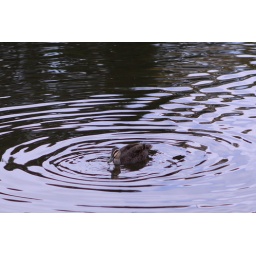
A female Pacific Black Duck swimming in the lake in the Royal Botanical Gardens in Melbourne.